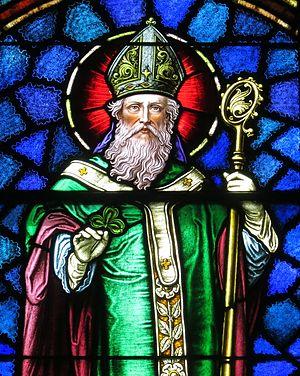
L'Irlande est une île de l'archipel des îles Britanniques située dans l'océan Atlantique nord. Troisième plus grande île d'Europe, elle est séparée de la Grande-Bretagne située à l'est par la mer d'Irlande.
Patrick d'Irlande, saint Patrice en français ou saint Patrick en anglais, est un saint semi-légendaire qui a été le sujet d'une grande production hagiographique interrogée par la critique moderne qui cherche à établir le degré d’historicité de ce personnage. Sur une mince trame historique, l'imagination des hagiographes a en effet brodé quantité d'épisodes qui ont gardé fort peu de rapports avec les faits historiques, construisant la légende patricienne sur laquelle les travaux des chercheurs modernes ont progressivement discerné le souvenir de traditions païennes de l'Irlande, des emprunts à la Bible et des topos littéraires.